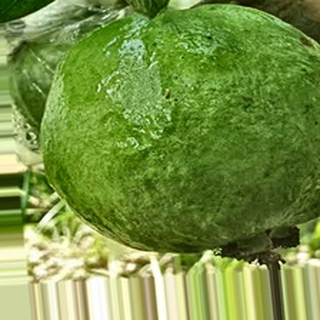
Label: healthy_guava